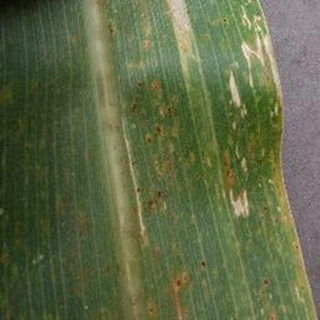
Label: corn_northern_leaf_blight